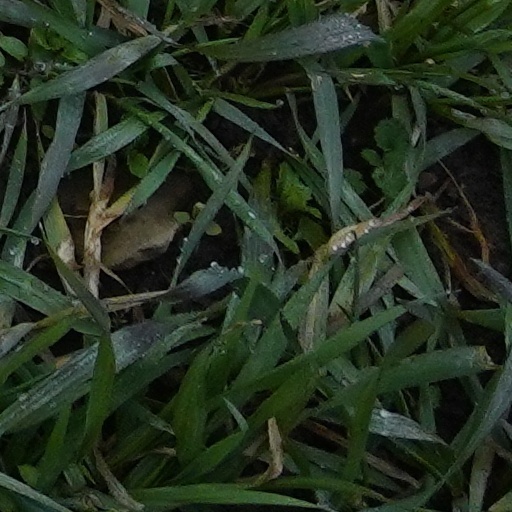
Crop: wheat